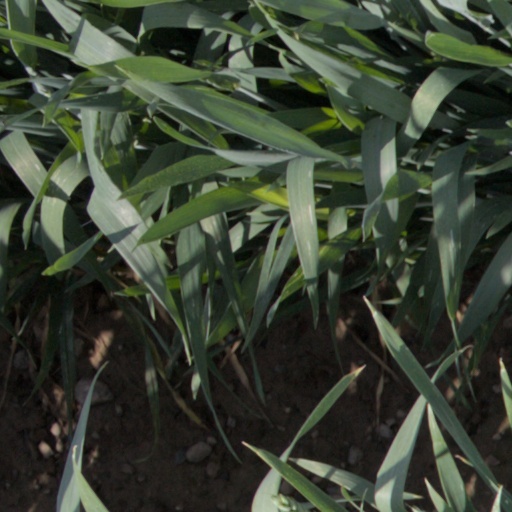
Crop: wheat